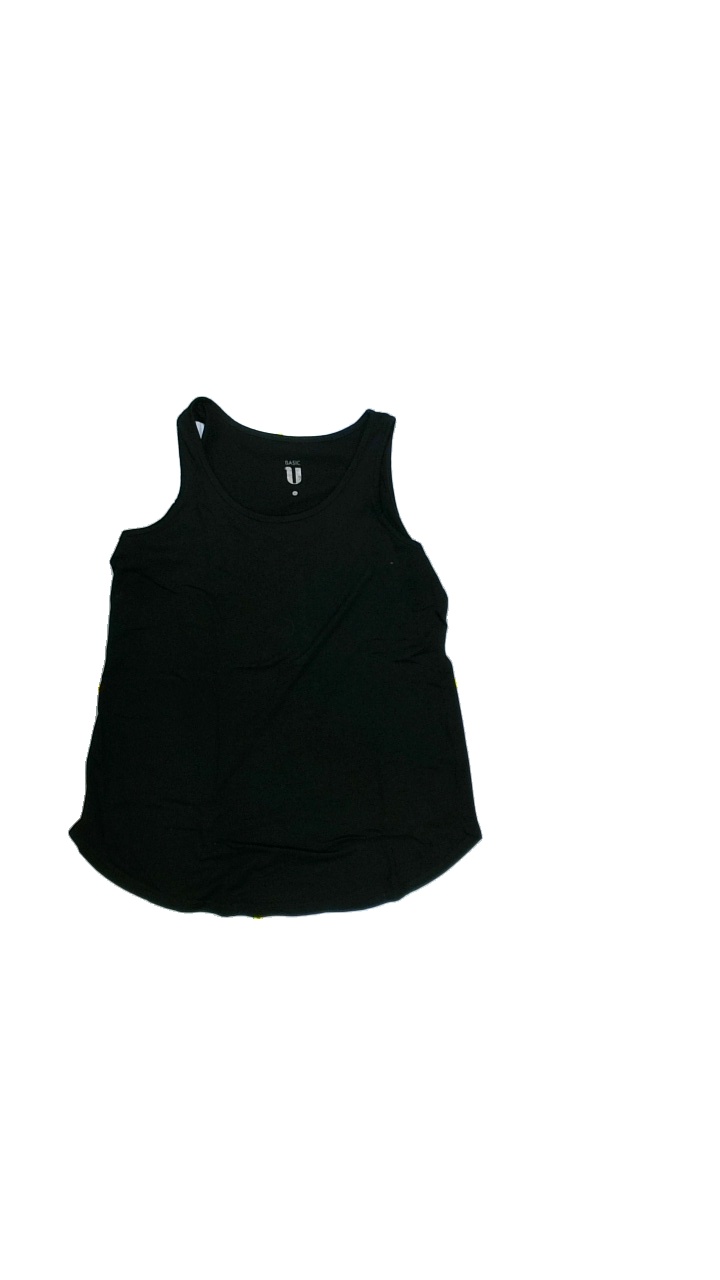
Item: Tank Top (Ladies)
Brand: Not Applicable
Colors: Black
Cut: Regular, C-collar
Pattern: Plain
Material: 50%cotton 50%polyester
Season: Summer
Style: No trend
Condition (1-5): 4
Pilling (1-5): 4
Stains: No
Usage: Export
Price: <50